Henri Desgrange

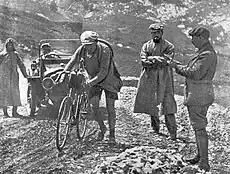
Henri Desgrange (2nd from right) TdF 1913

Unease with the attention paid to his track business by the leading sports paper, "Le Vélo", and support from business magnates like Jules-Albert de Dion and Adolphe Clément-Bayard, who were displeased with the paper's advertising rates (and their political stance on the Dreyfus affair), led Desgranges to become the editor of a newly-founded competing sports paper, "L'Auto-Vélo", later renamed "L'Équipe",